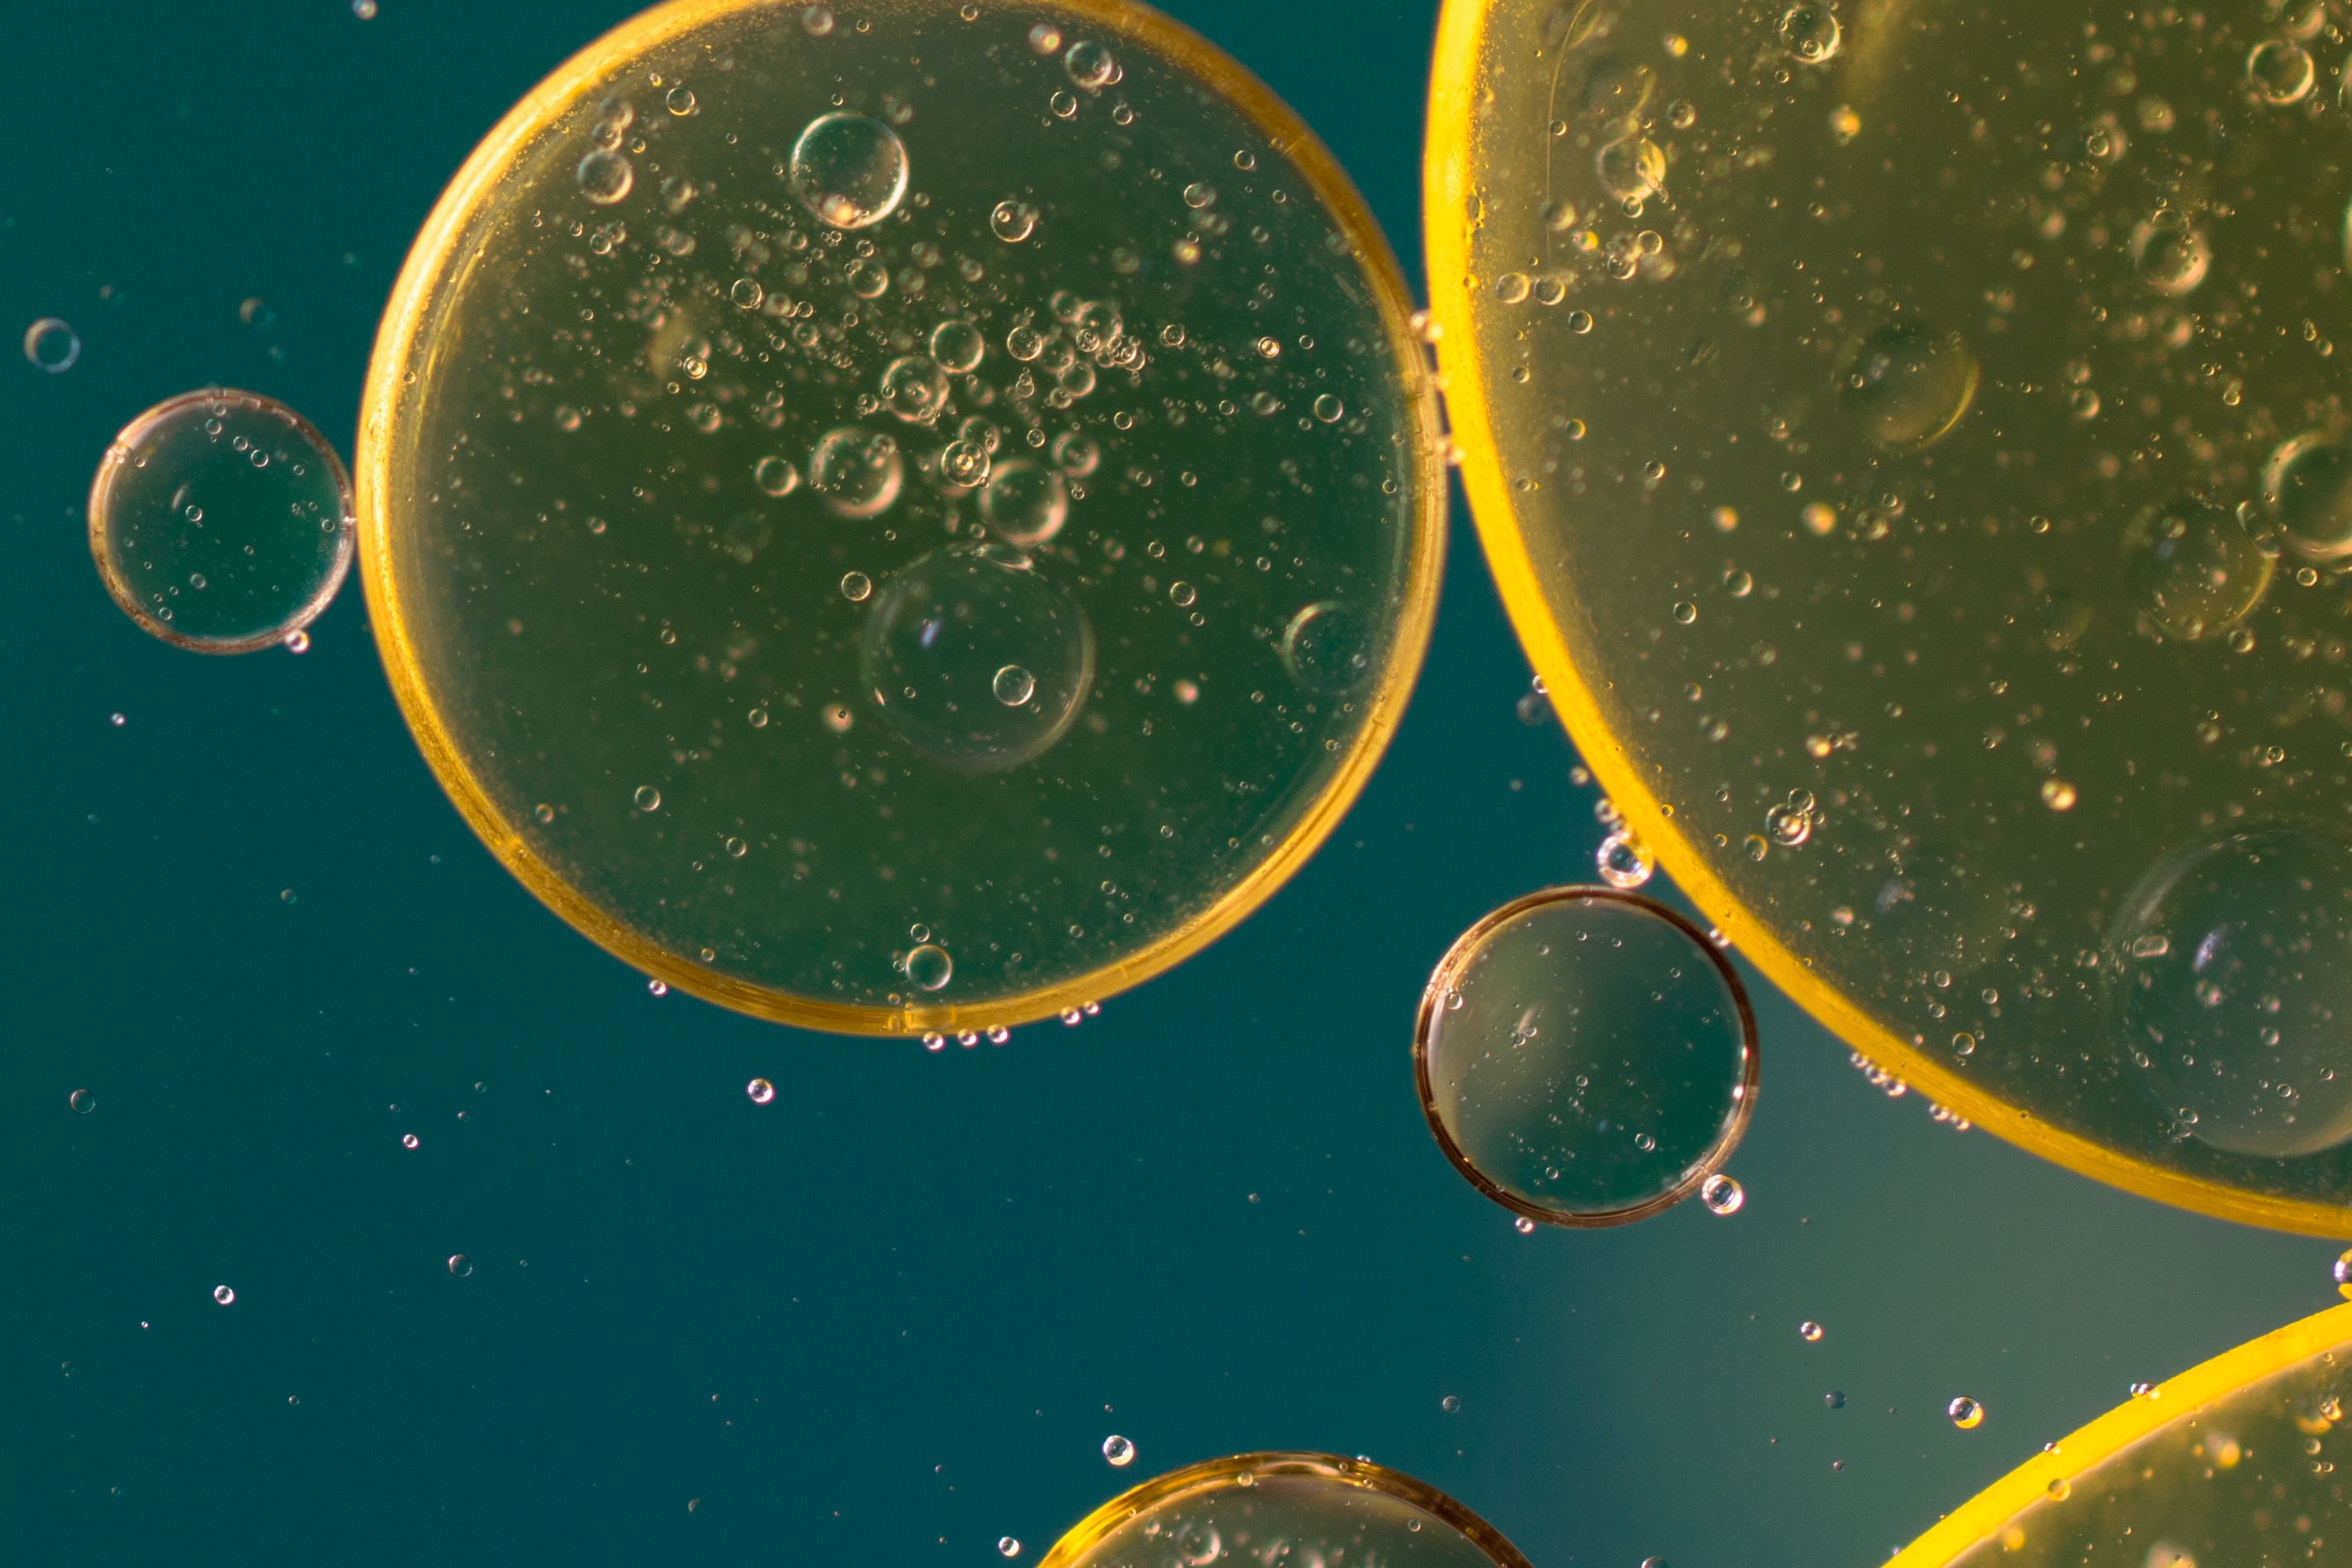
liquid, abstract, sun, texture, atmosphere, macro, biology, space, close, circle, outer space, background, astronomy, earth, planet, cells, oil, organism, astronomical object, oil in water, oil eye, atmosphere of earth